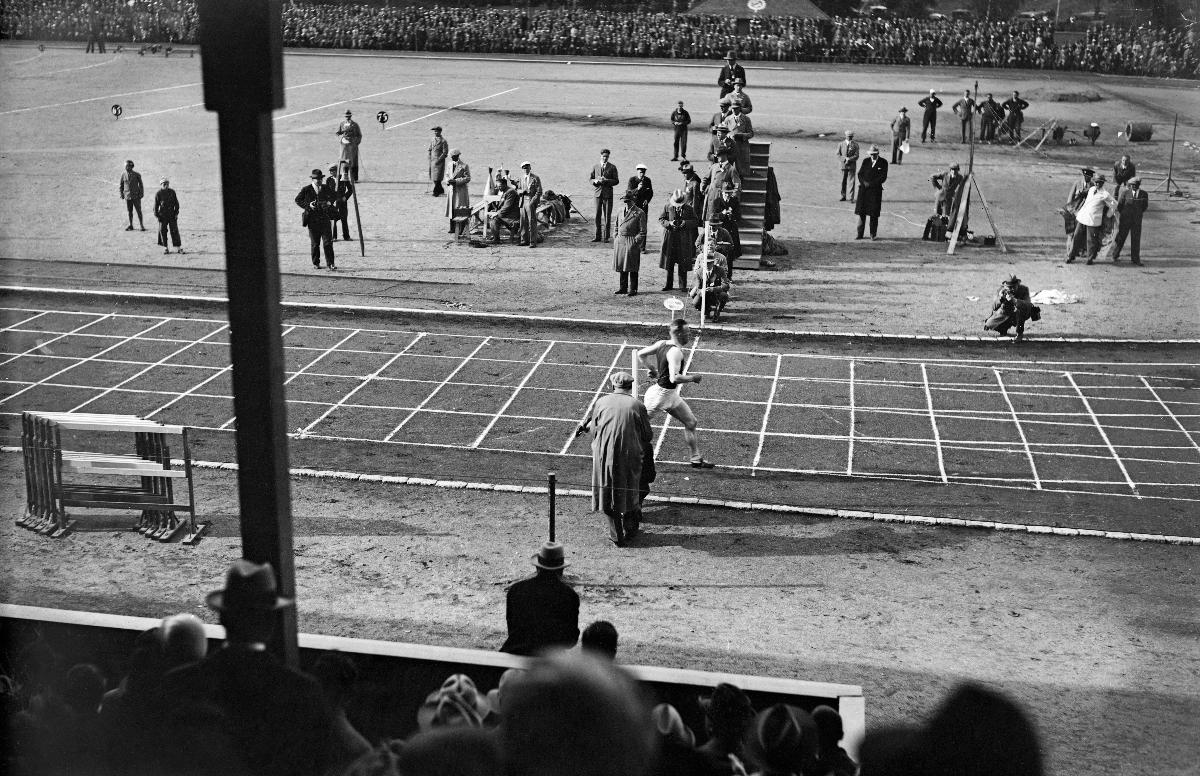
Suomen vuoden 1932 Olympialaisten karsinta
Finlands uttagningar till Olympiska spelen 1932; The Finnish qualification for the Olympics 1932
sisällön kuvaus: Suomen vuoden 1932 Olympialaisten karsinnat Helsingissä 19.5.1932. 400 metrin juoksu. Matti J. Strandvall maalissa. content description: The Finnish qualification for the Olympics 1932 in Helsinki 19.5.1932. 400 meters run. Matti J. Strandvall crosses the Finishing line. innehållsbeskrivning: Finlands uttagningar till Olympiska spelen 1932 i Helsingfors 19.5.1932. 400 metersloppet. Matti J. Strandvall spränger måltråden.
Kuvaaja: Sundström, Hugo, kuvaaja
Vuosi: 1932
Paikka: Suomi, Uusimaa, Helsinki
Aiheet: yleisurheilu; yleisurheilukilpailut; yleisurheilijat; karsinnat; kilpailu (talous); olympialaiset; HBL; track and field; track and field athletes; competition (economy); Olympics; sports; athletics; qualification; contest; competition; athletes; olympics; friidrott; friidrottare; konkurrens (ekonomi); olympiska spelen; sport; idrott; tävlingar; uttagning; sportare; olympiaden